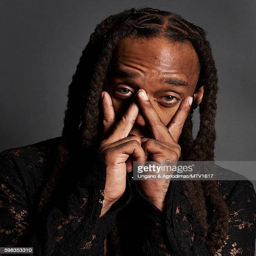
hip hop artist poses for a portrait at awards